2011 Indianapolis 500

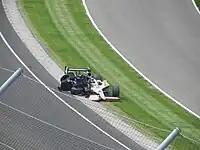
J. R. Hildebrand crashed on the final lap

Dan Wheldon became the 18th person to win two or more Indianapolis 500's, his first coming in 2005. The 200th lap was the only one he led in the race, breaking Joe Dawson's 99-year-old record for the fewest laps led by an Indy winner. As he took to victory lane, he celebrated with the traditional ceremonies of the wreath, glass of milk, and the presentation of the Borg Warner Trophy. As the celebration was occurring, his former team Panther Racing considered filing for a review, stating that Wheldon made an illegal pass during the yellow on Hildebrand's car. In the end, video showed that the yellow did not come out until after Wheldon had passed, and even if it would have come out before the pass, the president of competition ruled that Hildebrand's car was a "wounded car", and was therefore allowed to be passed in the race.